Nogai Horde

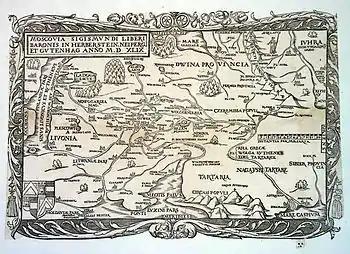
Sigismund von Herberstein places 'Nagayske Tatare' (the "Nogay Tatars") on the lower Volga in his 1549 map.

There were two groups of Nogais: those north of the Caspian Sea under their own Bey (leader), and those north of the Black Sea nominally subject to the Crimean Khan. The first group was broken up circa 1632 by the Kalmyks. The second shared the fate of the Khanate of Crimea.